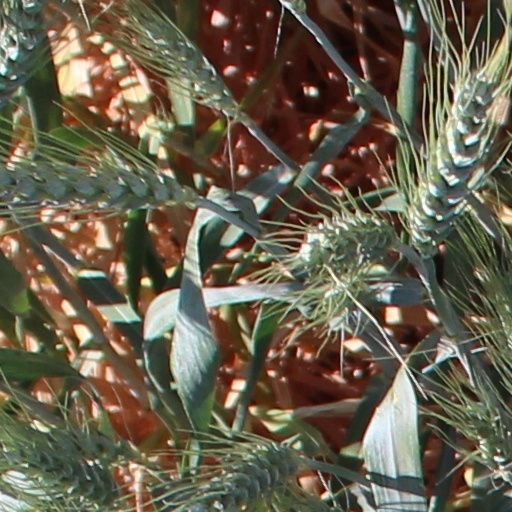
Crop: wheat